Criticism of Chevron

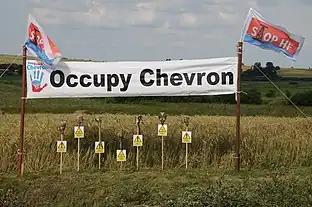
Anti-Chevron banners in Żurawlów, Poland

Chevron Corporation has been one of the most widely-criticized companies in the world, mostly stemming from its activities and involving climate change. Chevron's most widely-known scandal involves Texaco's activities in Ecuador's Lago Agrio oil field, which Chevron is deemed responsible for due to its acquisition of Texaco in 2001. Chevron has been most widely criticized for its handling of litigation against it filed by residents of the Lago Agrio region, which included the extensive persecution of Lago Agrio lawyer Steven Donziger, who spent 45 days in jail out of a 6 month sentence and 993 days under house arrest.